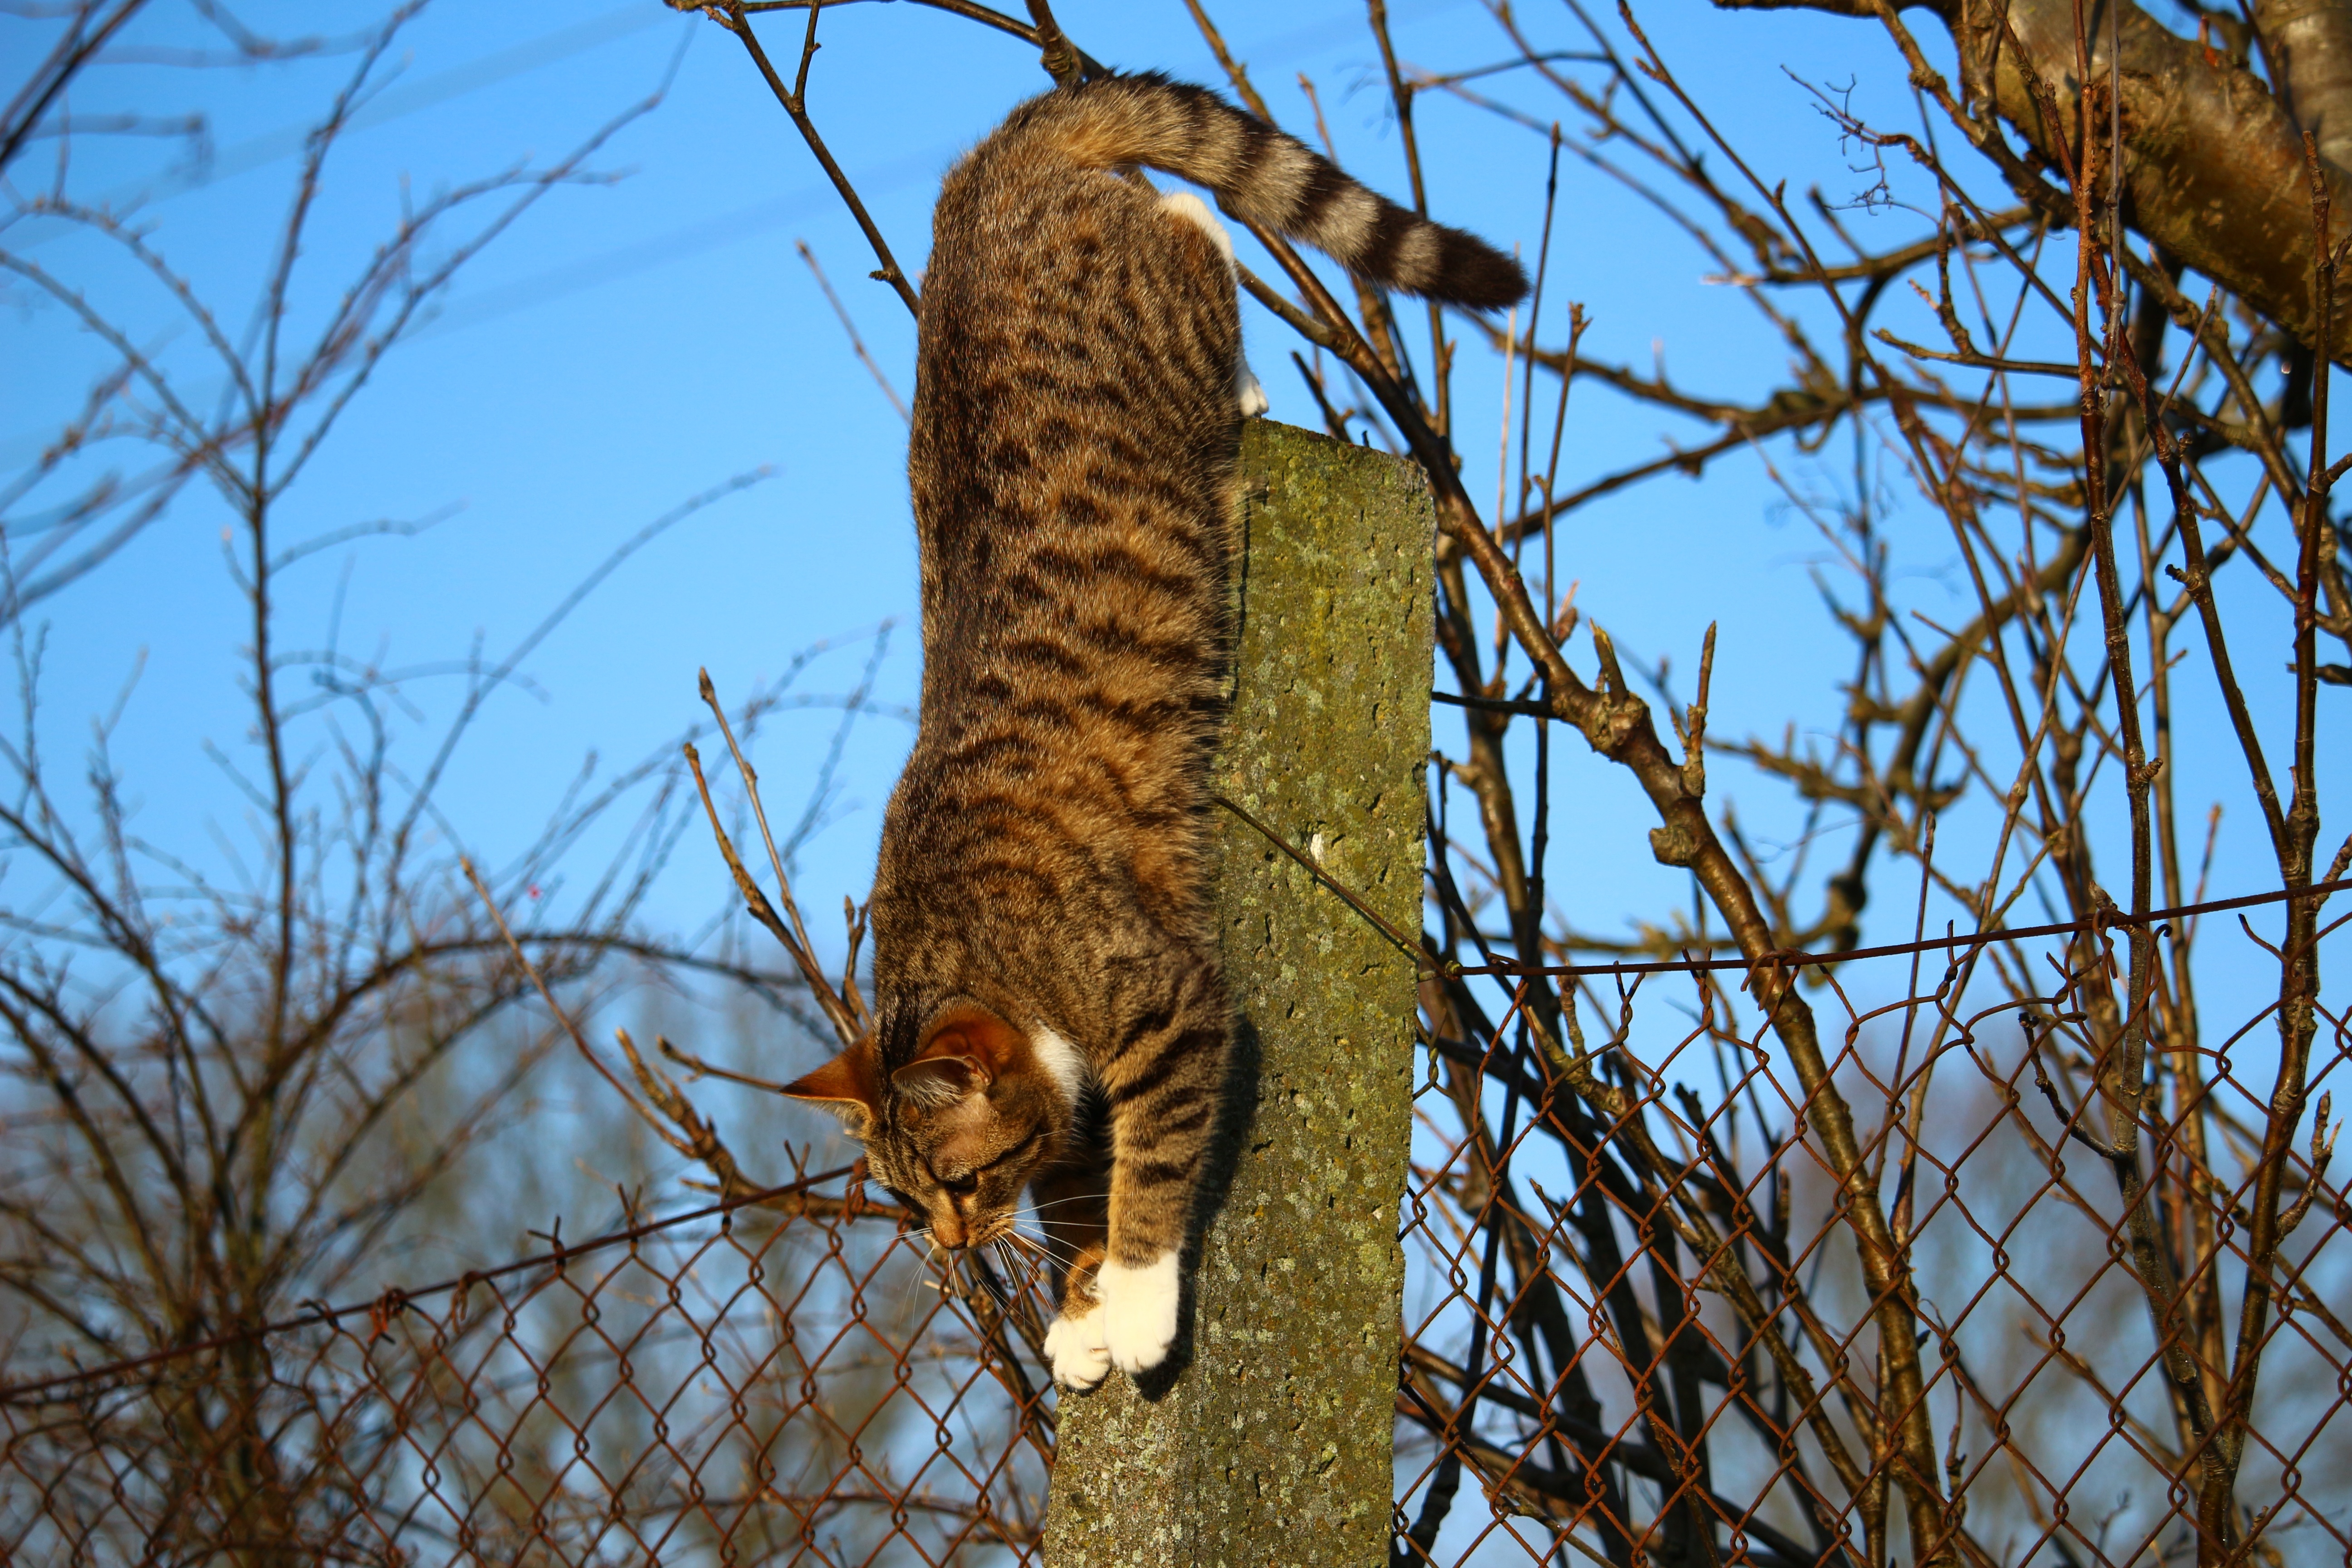
tree, branch, post, wildlife, kitten, cat, mammal, fauna, savanna, leopard, climb, giraffe, vertebrate, mieze, mackerel, tiger cat, giraffidae